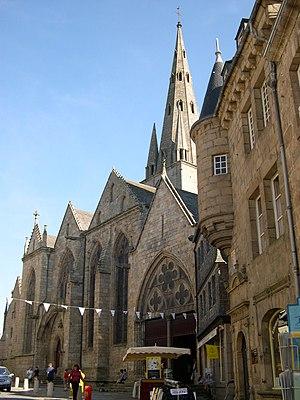
Flanc nord de la basilique Notre-Dame de Bon-Secours de Guingamp - Côtes-d'Armor - France This building is classé au titre des Monuments Historiques. It is indexed in the Base Mérimée, a database of architectural heritage maintained by the French Ministry of Culture,
Le diocèse de Saint-Brieuc et Tréguier est une circonscription territoriale de l'Église catholique en France dans le département des Côtes-d'Armor. Il fait partie de la province ecclésiastique de Rennes. Créé en 1802 à la suite du concordat, il rassemble les deux cathédrales correspondant aux précédents évêchés de Saint-Brieuc et du Trégor.
Il existe 171 basiliques mineures en France.